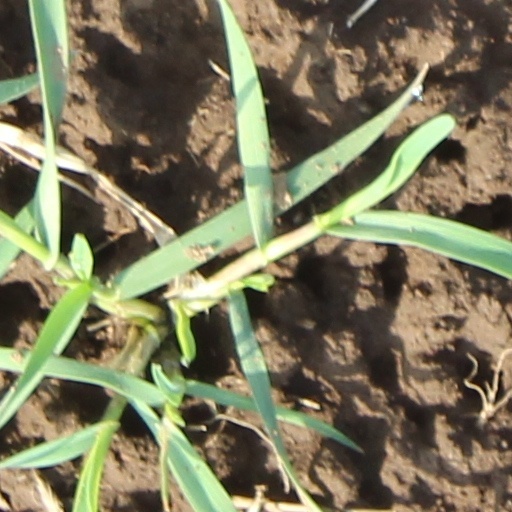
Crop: wheat